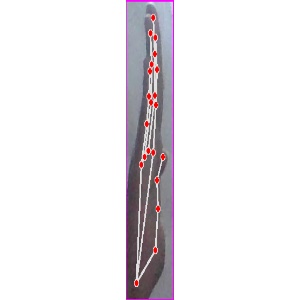
अक्षर: द